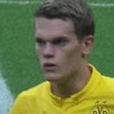
Age: 19